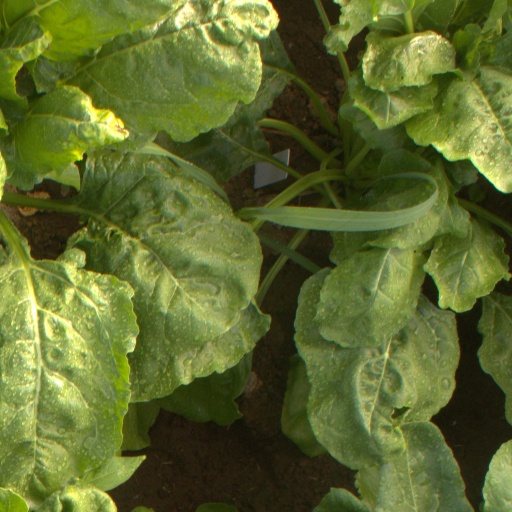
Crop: sugar beet